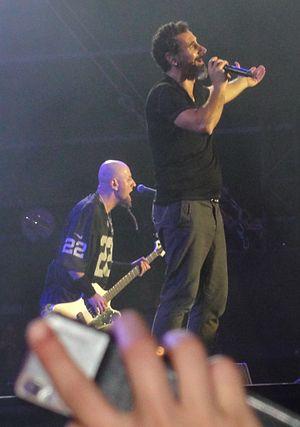
Rock en Seine